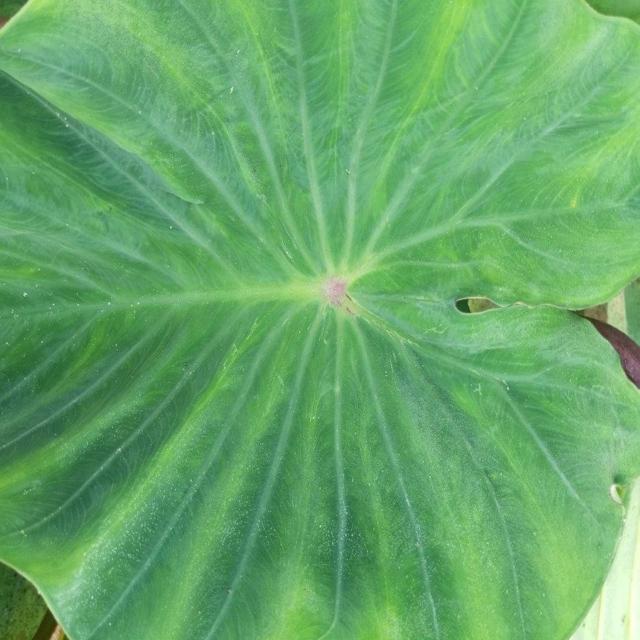
Label: Healthy